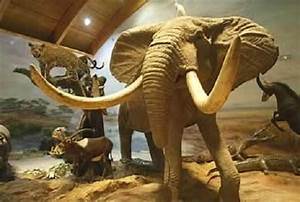
Label: elefante